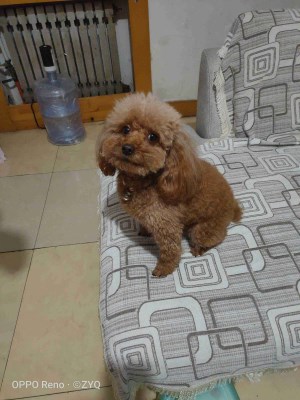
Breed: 7449-n000128-teddy